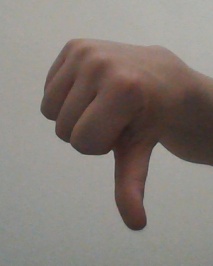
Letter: waw